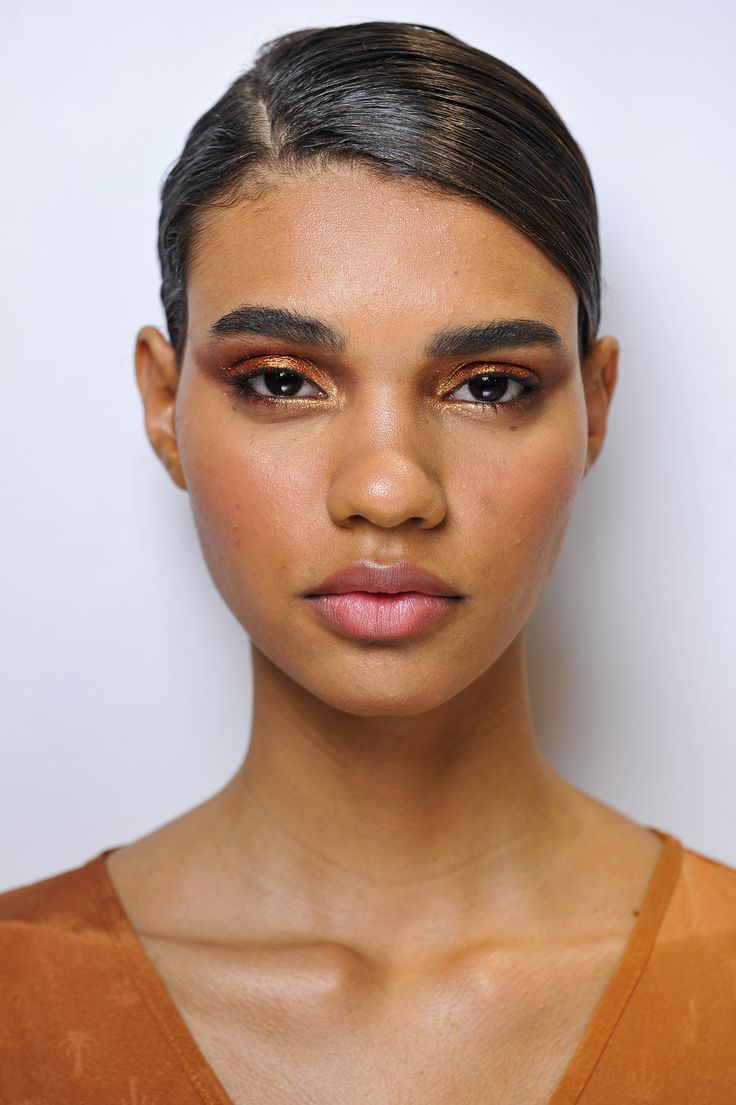
Label: Colored